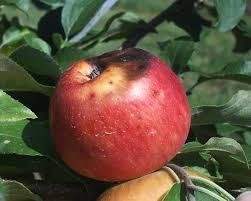
Label: apples